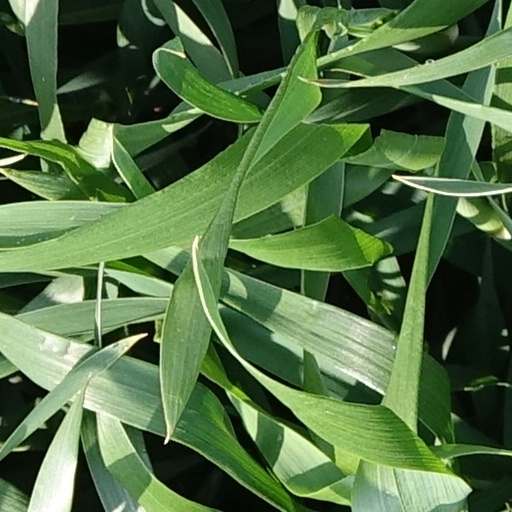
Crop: wheat